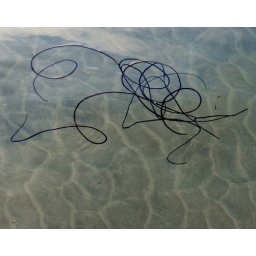
sea weed in water at beach muckross kilcar co donegal 20/7/10